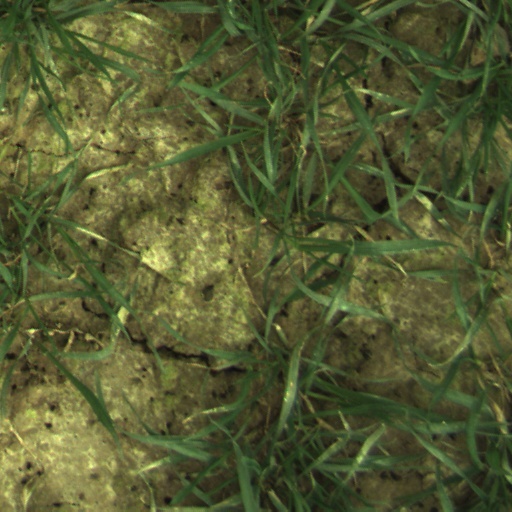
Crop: wheat